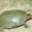
Label: turtle